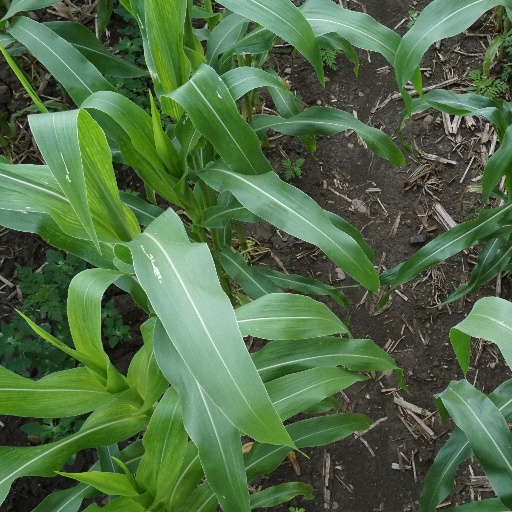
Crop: maize; corn